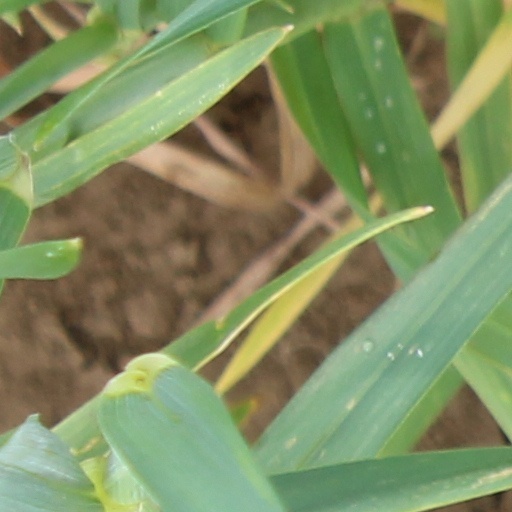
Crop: wheat